List of historic properties in Clifton, Arizona

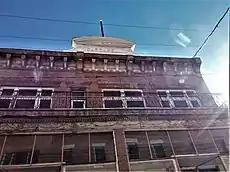
Cascarelli Building

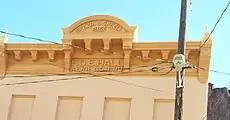
Eagle Hall

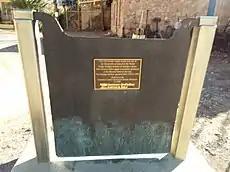
180 pound copper sheet in Case Creek Street

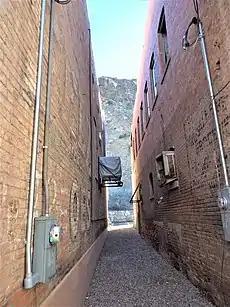
Alley between Chase Creek Street and Palacio Dr.

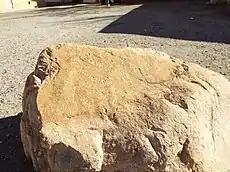
Stone where Ike Stevens, a friend of Mason Greenlee, chiseled "1884 Stevens"

The following historic business structures are listed as contributing factors within the Historic Chase Creek Street District The original name of the street was Copper Avenue. The names posted are the original names used when first built and address. The address in parentheses is the current new address. Included is the Palacio House located on the adjacent Palacio Loop.